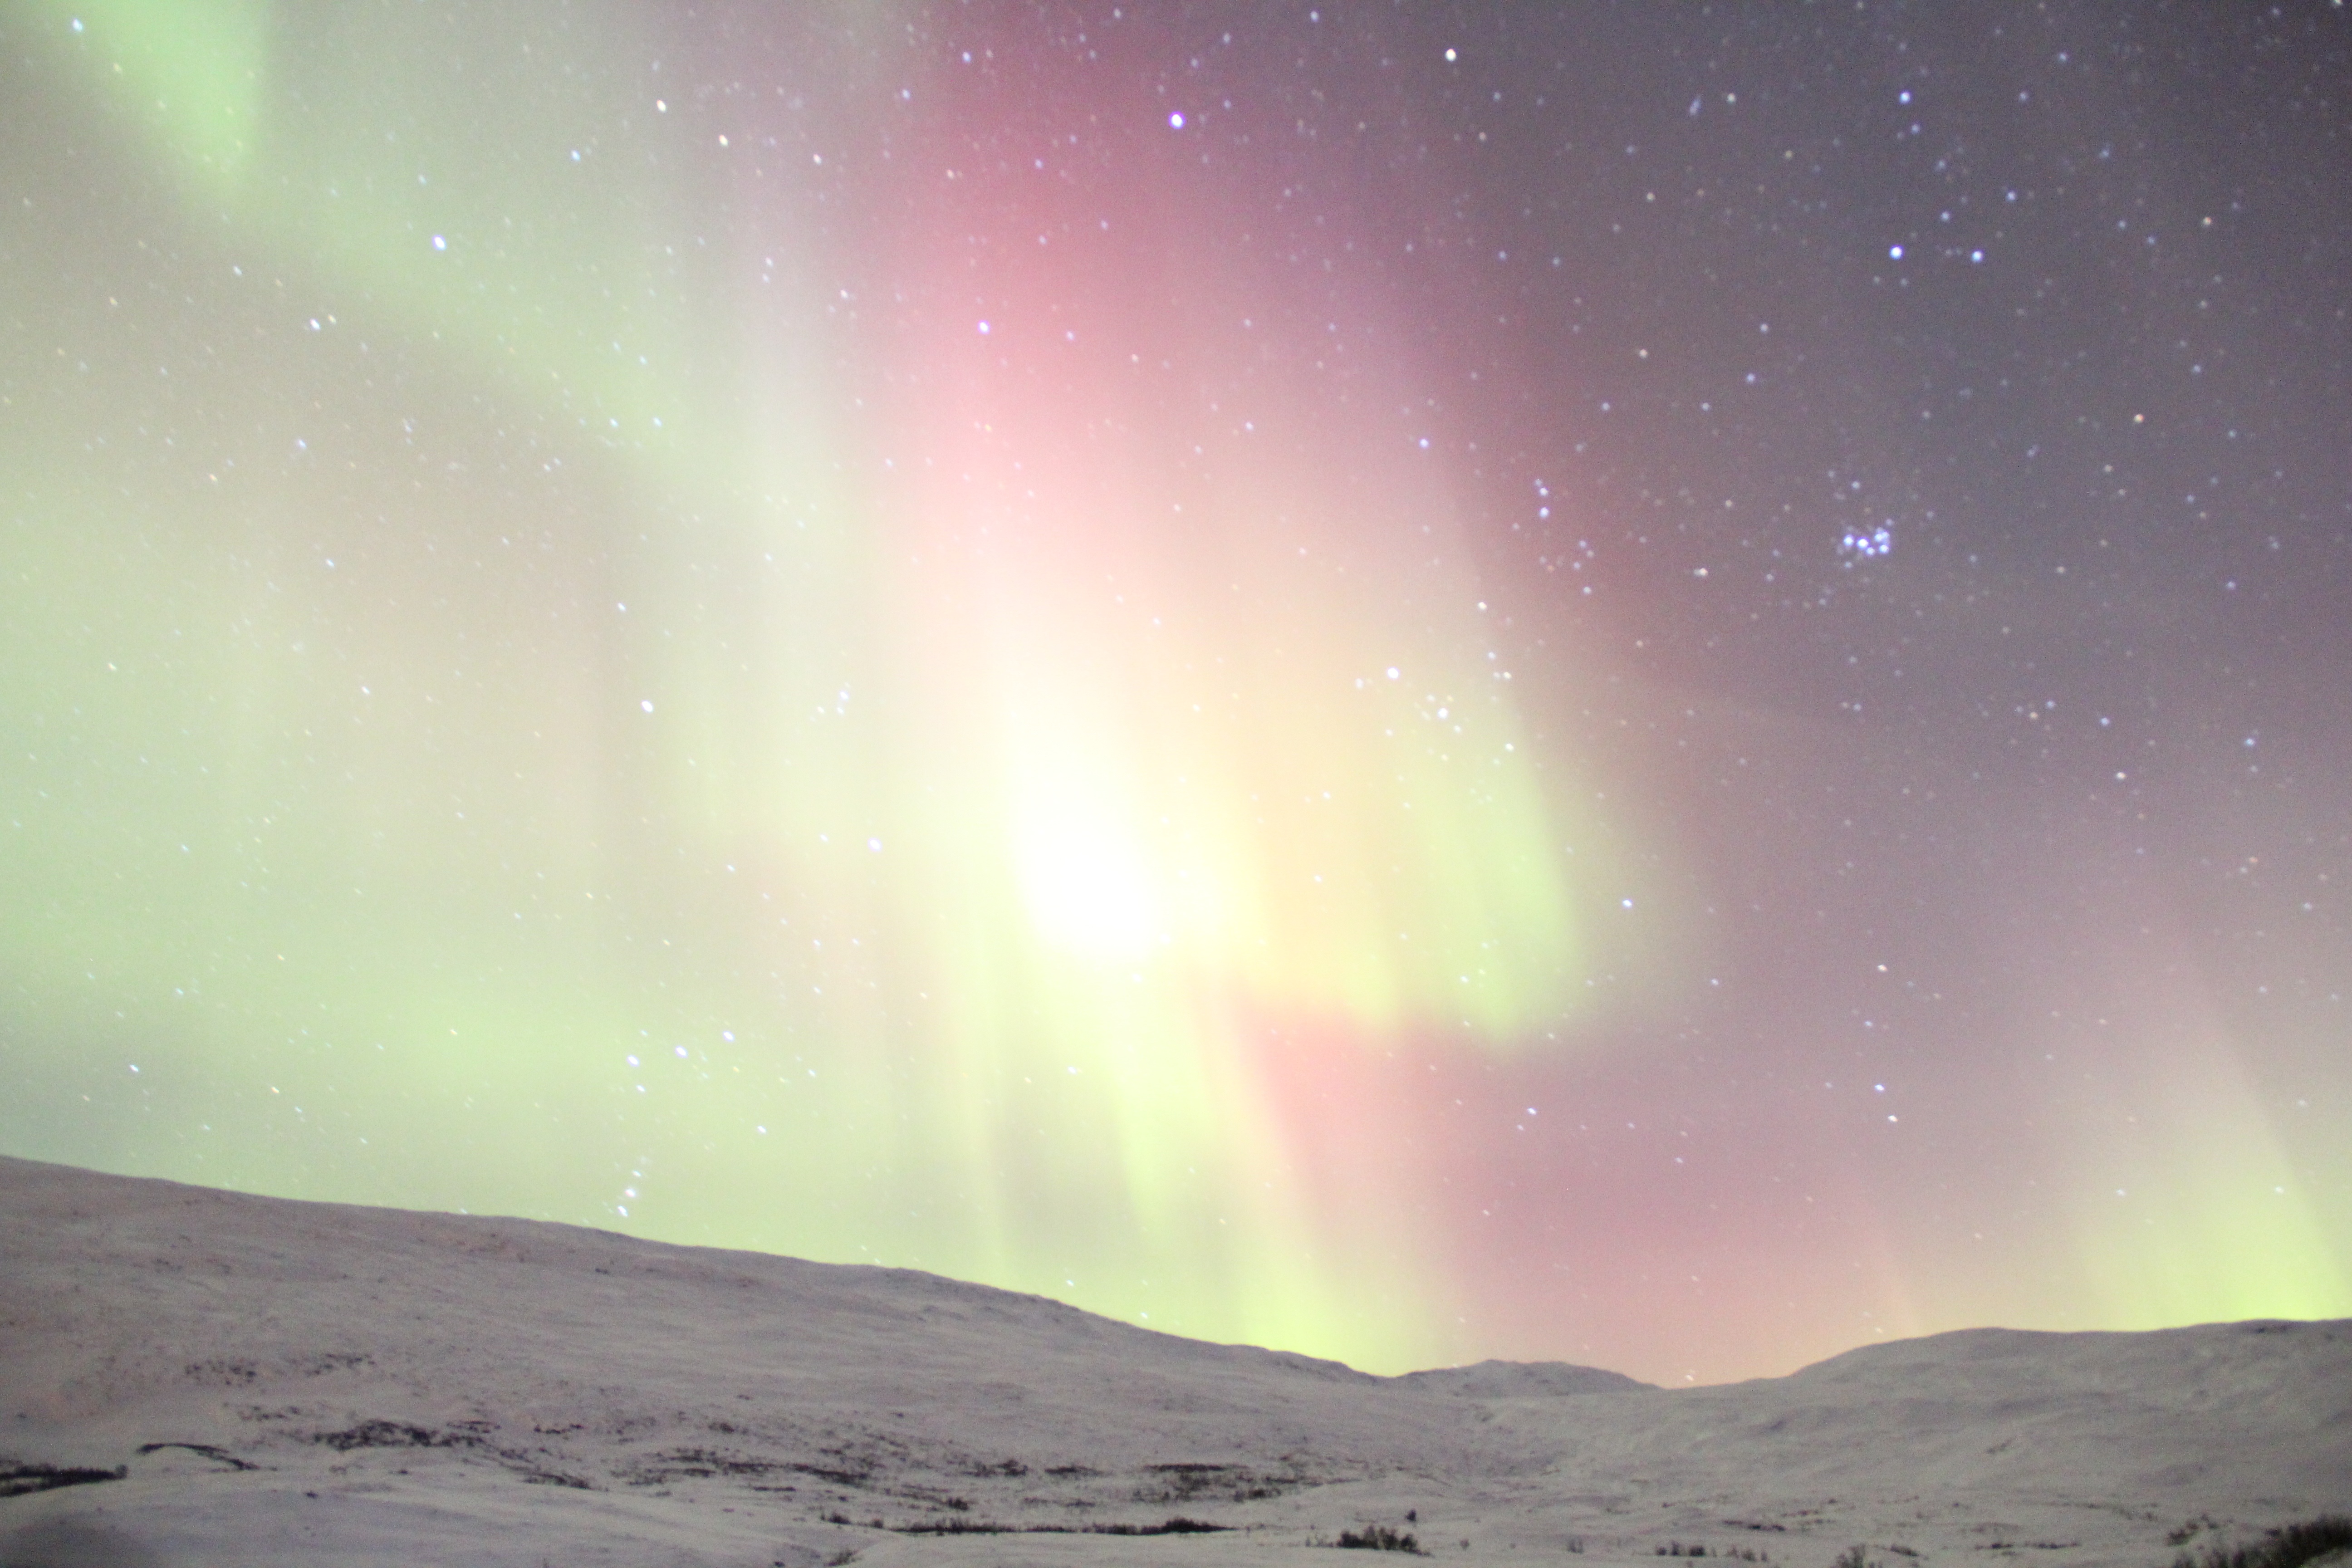
atmosphere, aurora, sweden, the northern lights, real shot